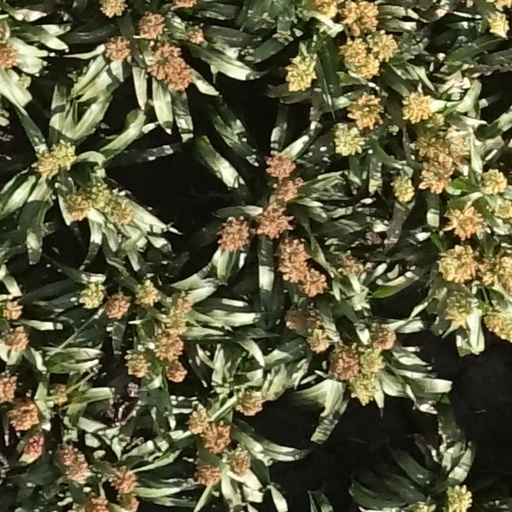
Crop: sorghum